History of Besançon

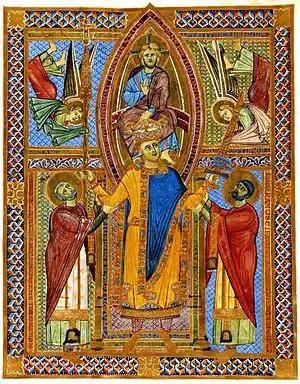
By inheritance, Henry II annexed the city to the Holy Roman Empire in 1032. Sacramentary of Henry II, Bavarian State Library, Clm.4456, f.11

The city of Besançon has used several mottos throughout its history. Utinam ("May it please God") is considered the official motto and appears on various public monuments, including the fountain at Place Jean Cornet, the pediments of the Rivotte school and the Palace of Justice, and the war memorial. In 1815, it was briefly replaced by "Deo et caesari fidelis perpetuo" ("Eternal loyalty to God and Caesar"), before the original motto was reinstated.